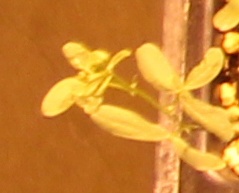
Label: Lentil